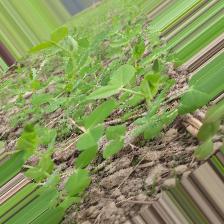
Label: Normal